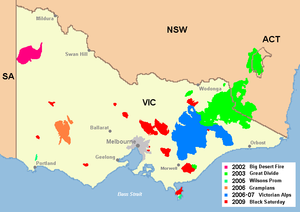
La sécheresse ou sècheresse \sɛʃ.ʁɛs\ définit l'état d'un environnement confronté à un manque d'eau significativement long et important pour qu'il ait des impacts sur la flore, la faune et les sociétés. Sécheresse ne doit pas être confondu avec aridité. Une région aride peut connaître des épisodes de sécheresse.